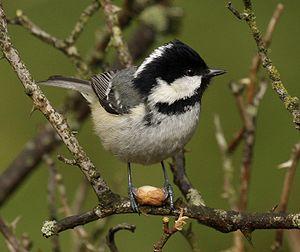
La mésange noire est une espèce de passereaux de la famille des Paridés.